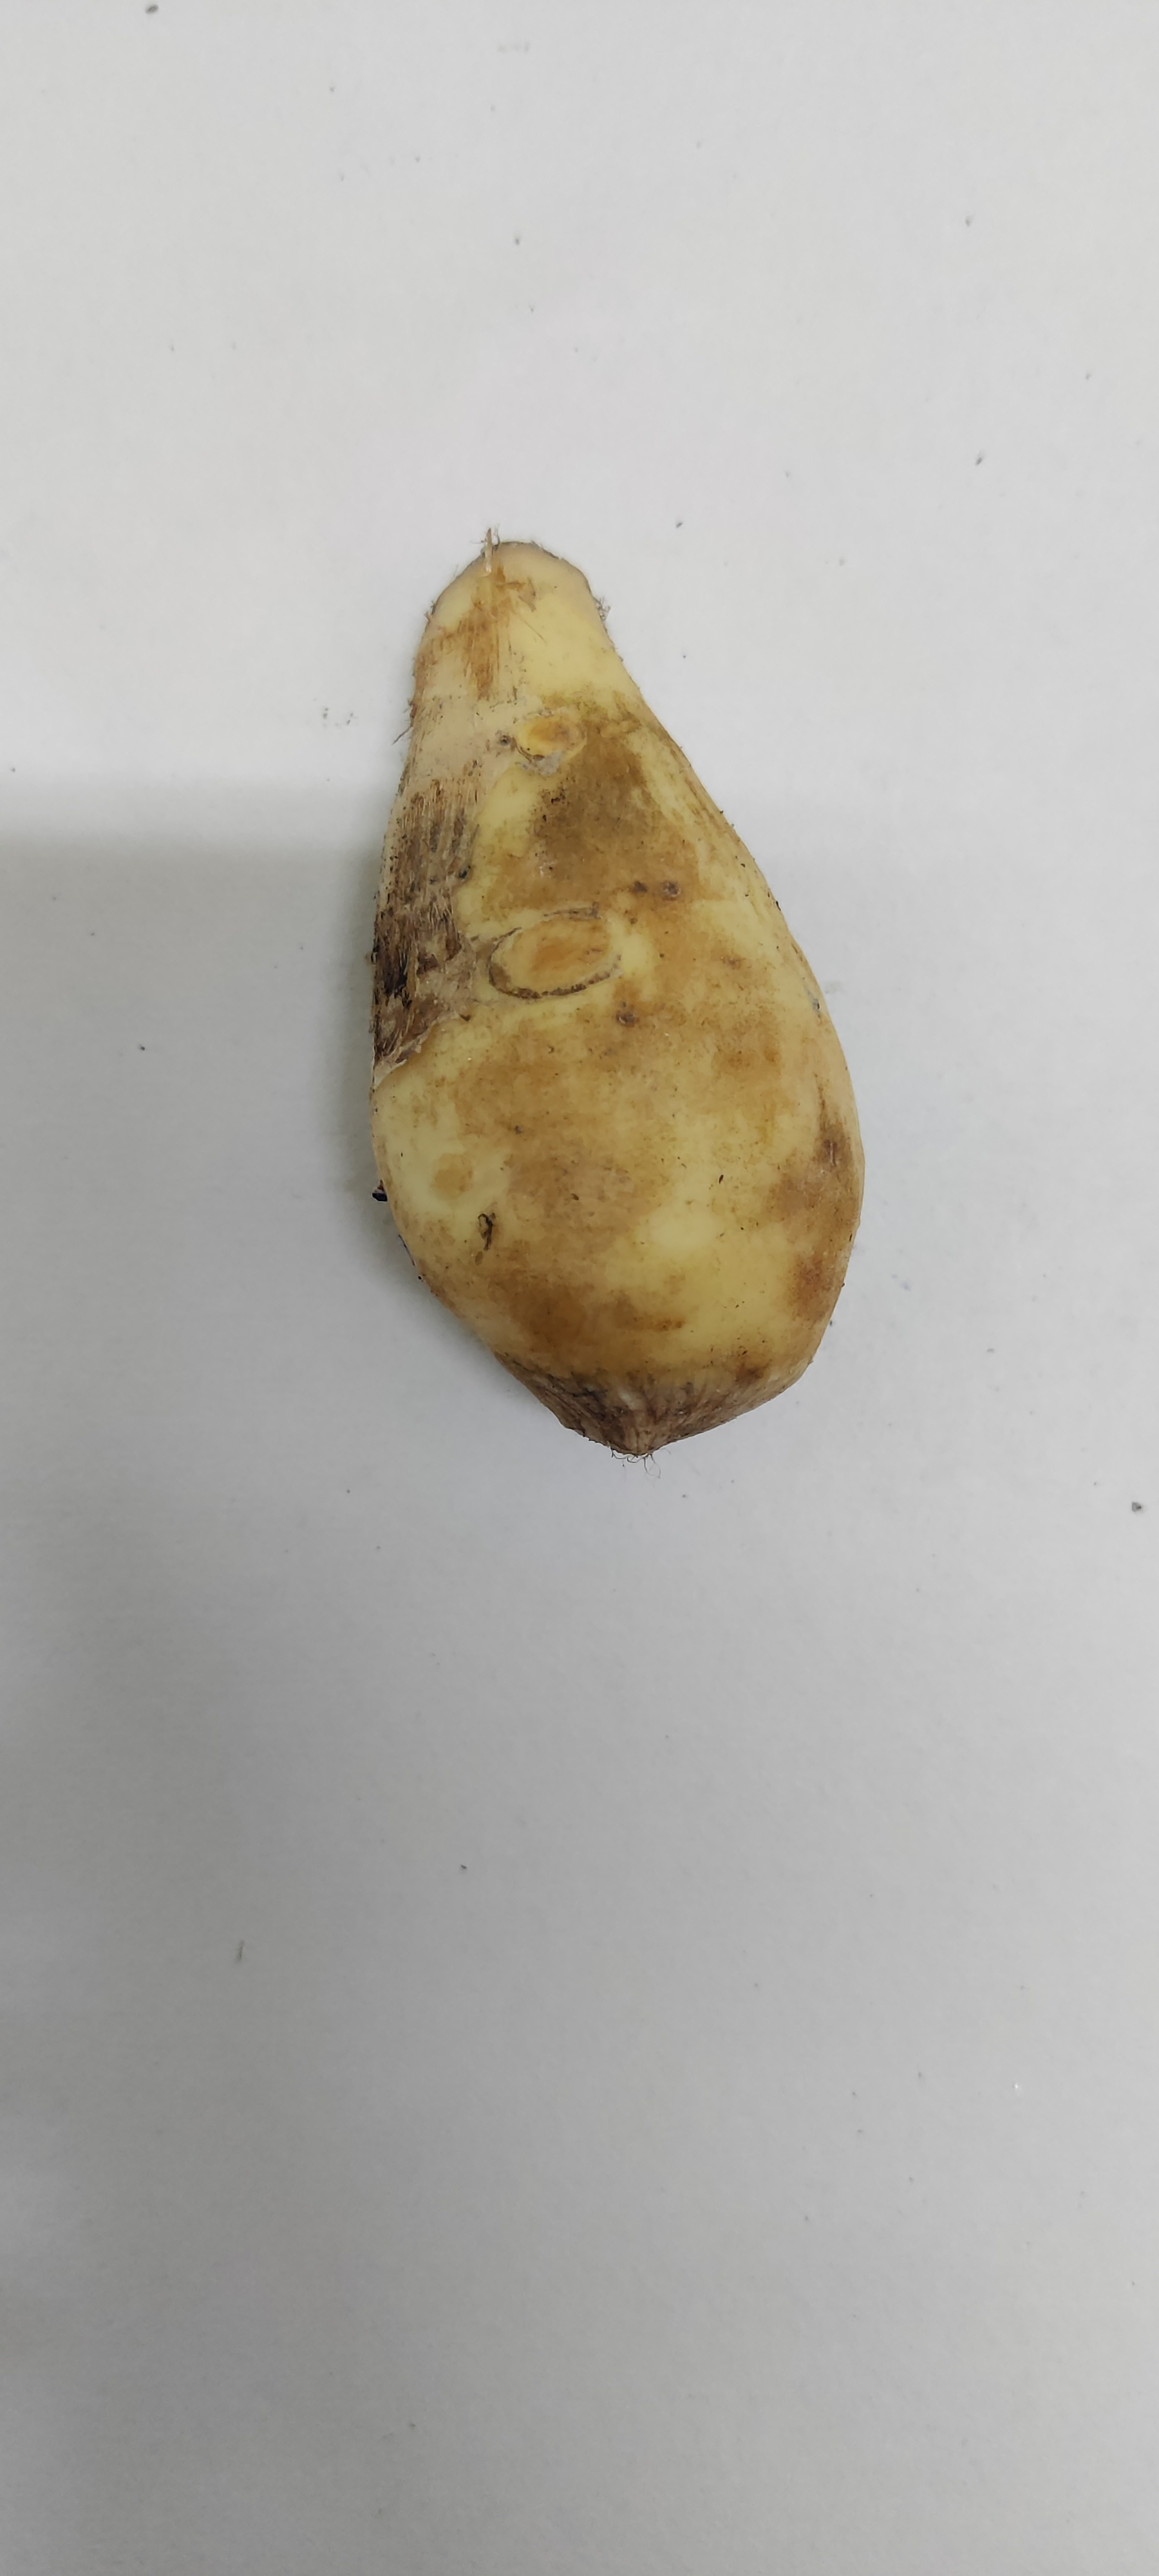
Crop: Taro root
Condition: Fresh